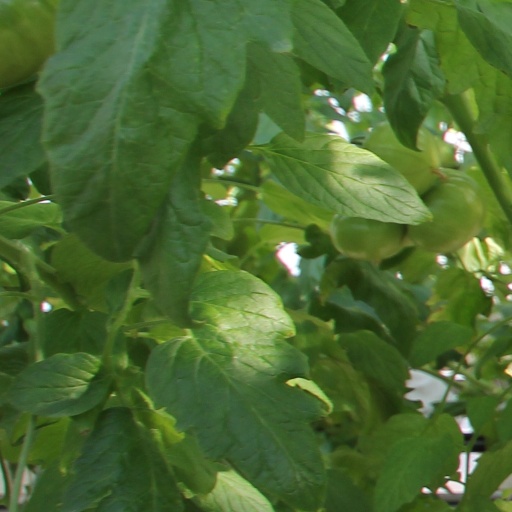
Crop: tomato